Jordan Dover

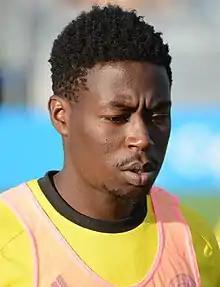
Dover with Pittsburgh Riverhounds in 2021

William Emmanuel Jordan Dover (born December 14, 1994) is a footballer who plays as a defender. Born in Canada, he represents Guyana internationally.